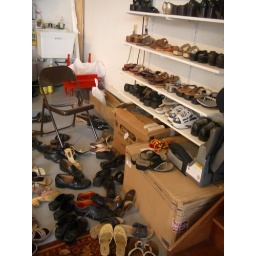
Seriously...no shoes in the house